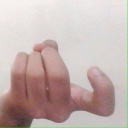
अक्षर: ज